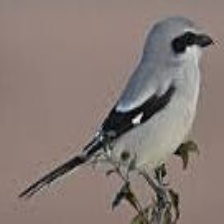
Species: LOGGERHEAD SHRIKE
Scientific name: LANIUS LUDOVICIANUS